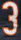
Number: 3